New Orleans Saints

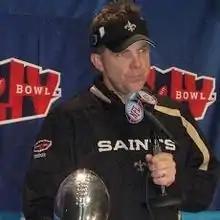
Sean Payton was the head coach of the team from 2006 to 2021.

After the first-round bye, the Saints beat the Philadelphia Eagles 27–24 in the Superdome in the 2006 Divisional Playoffs. No team had ever had such a poor record in the prior year (3–13) and then gone on to a league or conference championship game since the 1999 St. Louis Rams who advanced to win their first Super Bowl after being 4–12 the season before. Since the Saints' only previous playoff win was in the wild card round, this was the farthest the Saints had ever advanced at the time. The victory was only the second playoff win in team history. The season ended on January 21, 2007, when the Saints lost a 39–14 blowout to the Chicago Bears in the NFC Championship game.